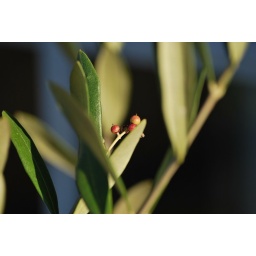
A small olive tree with tiny fruit in a pot in our garden